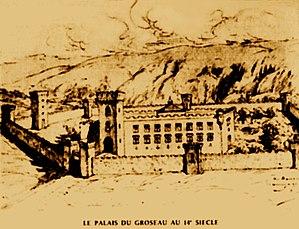
Palais du Groseau au XIVe s
Le monastère du Groseau est un monastère créé vers 684, près de Malaucène dans le département français de Vaucluse et la région Provence-Alpes-Côte d'Azur.